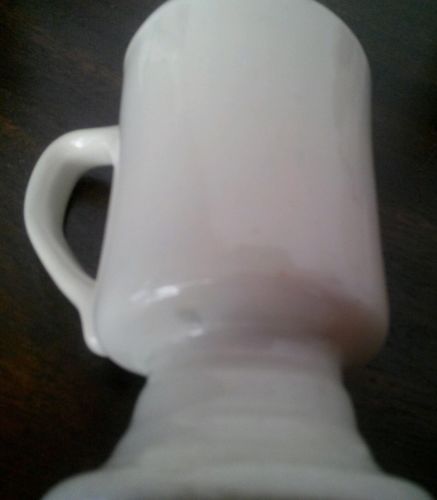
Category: mug